Navsari

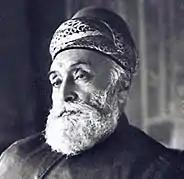
Jamsetji Tata, the person behind Tata Group and a major Parsi businessman from Navsari.

Navsari was originally known as "Navasarika", and was the capital of a "vishya" (an administrative unit) in the Lata region. It is identified with "Nusaripa", a city mentioned in Ptolemy's 2nd century Greek-language work "Geography".